Fender Noiseless Pickups

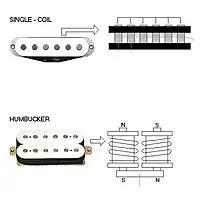
Single coil and humbucker pickups

The Fender Noiseless series is a line of electric guitar pickups made by the Fender Musical Instruments Corporation designed to cancel 60 cycle (Hz) hum noise while retaining the characteristic sound of single coil pickups. Introduced in 1998, these pickups consist of a pair of single coils stacked one on top of the other, compacted so as to match the shape and width space as a traditional Fender single coil guitar pickup, while being only slightly taller. The upper coil is actually the sound source, while the lower coil is responsible for the mains hum attenuation. Alnico 5 magnetic bars span from one coil to the other, crossing a soft ferrous steel spacer plate that isolates them, without touching it. The spacer plate has mainly two functions: to isolate the lower coil from the vibrations of the string, making sure that the sound is picked up only from the upper one, and to increase the magnetic flux that passed through both coils, increasing the output of the pickup. This is to be contrasted with the original noise canceling pickup, the humbucker, which is a double-wide, horizontally adjacent pair of single coil pickups with opposing phase.